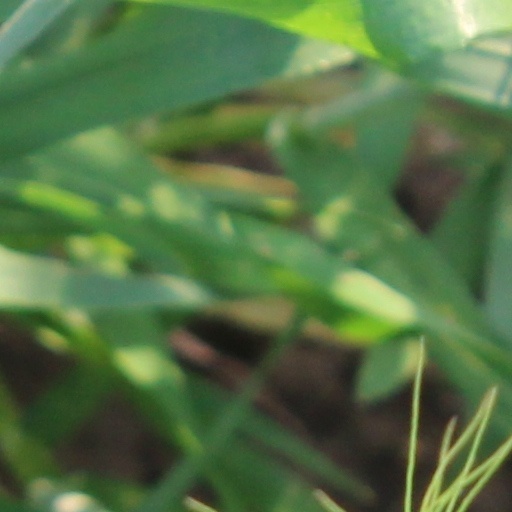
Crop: wheat